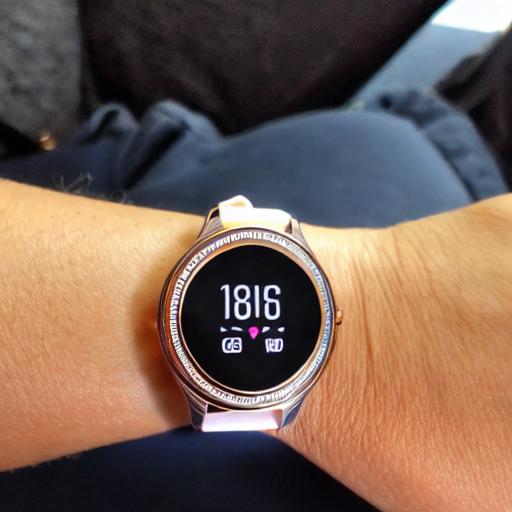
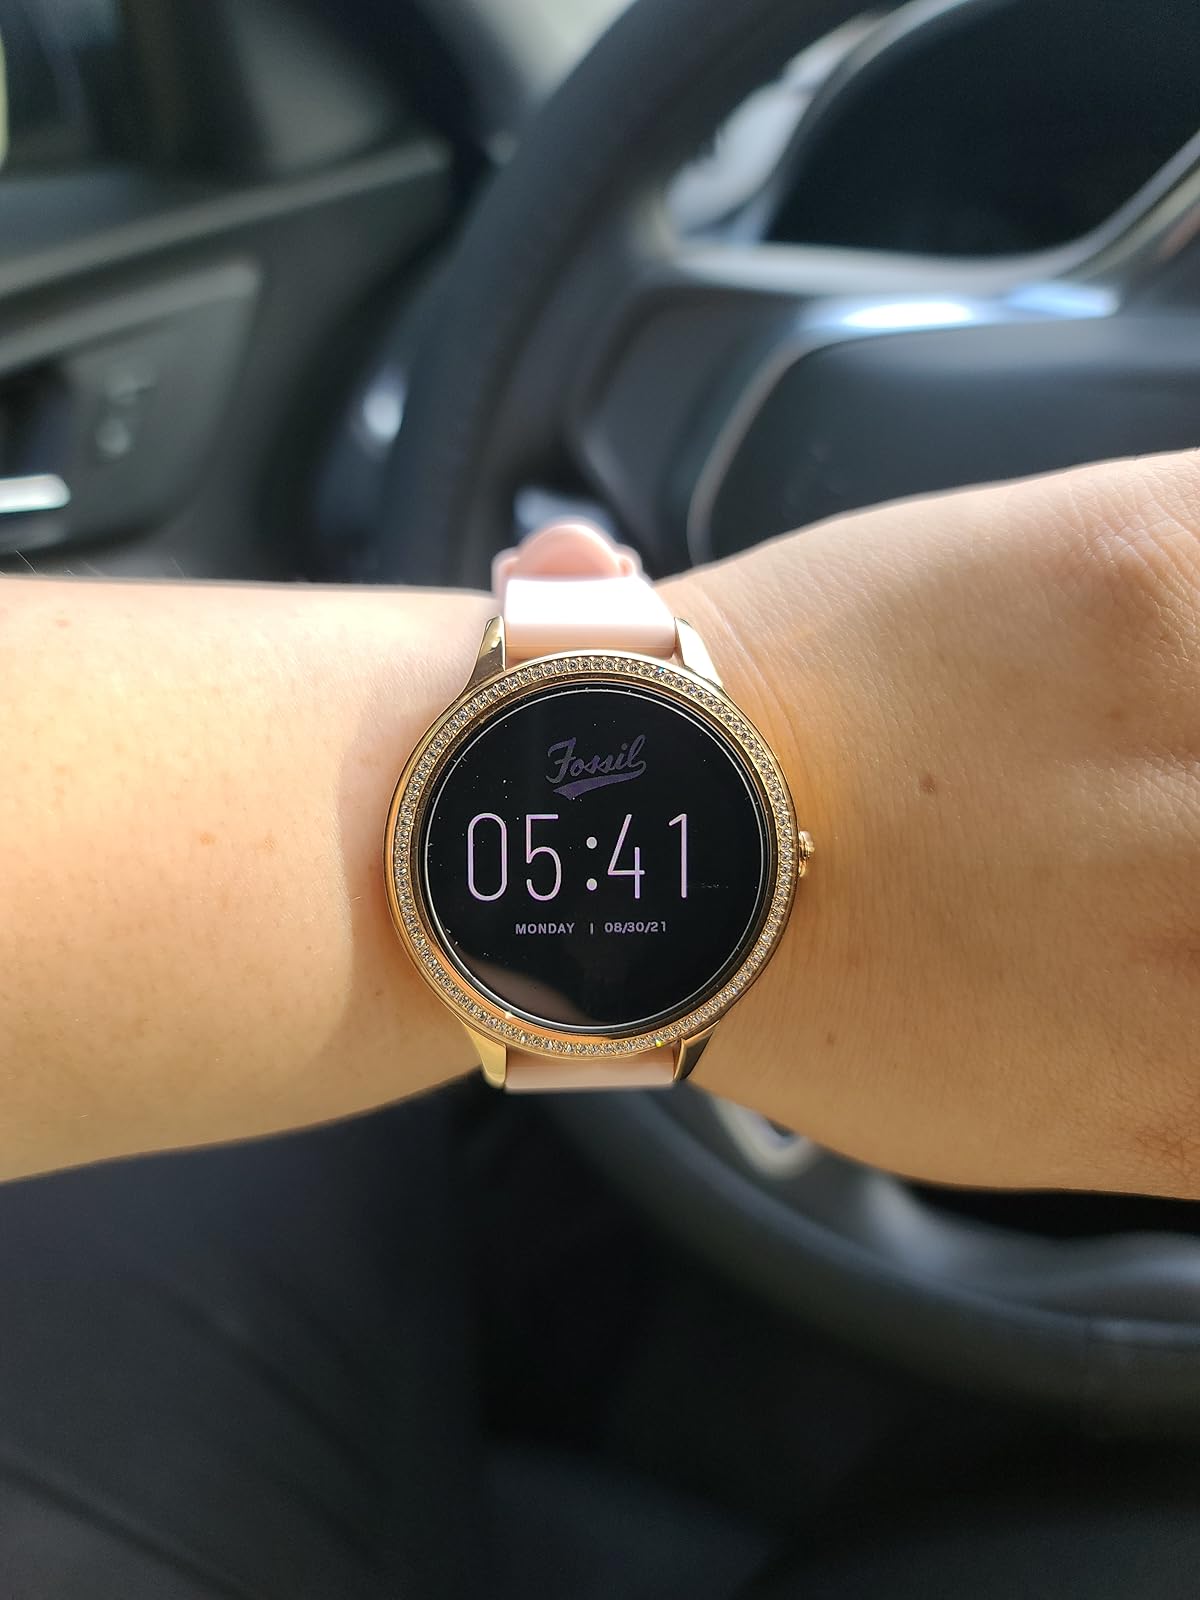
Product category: smartwatch
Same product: no